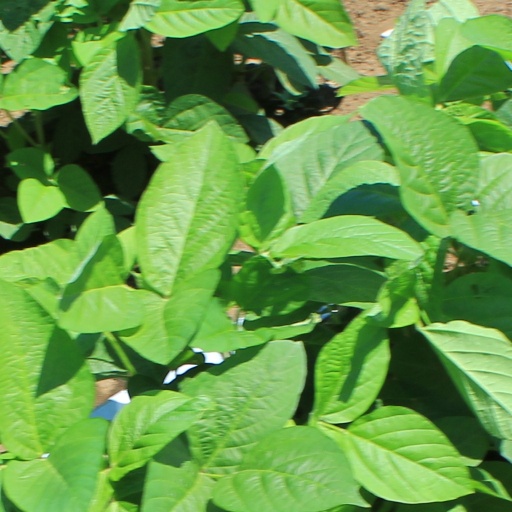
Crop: soybean